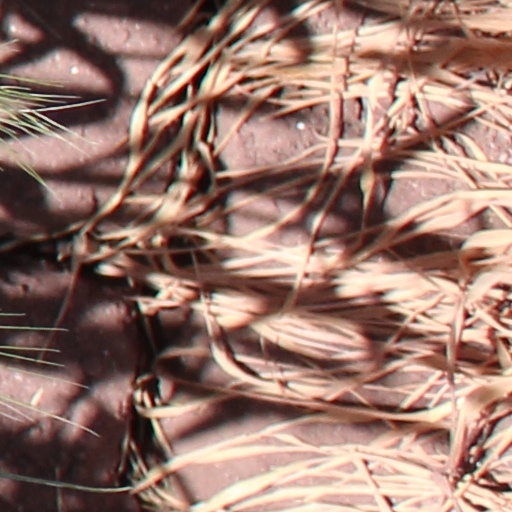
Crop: wheat